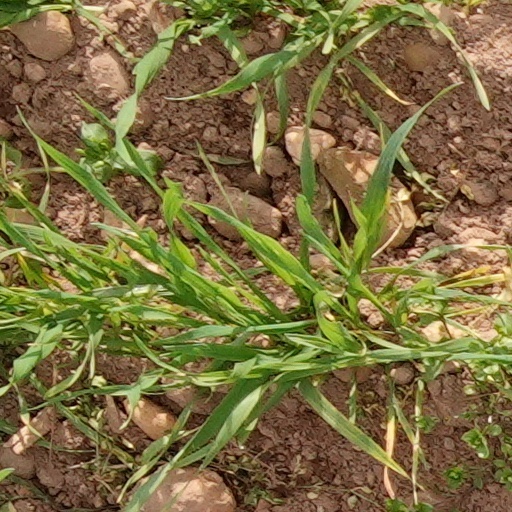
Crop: wheat